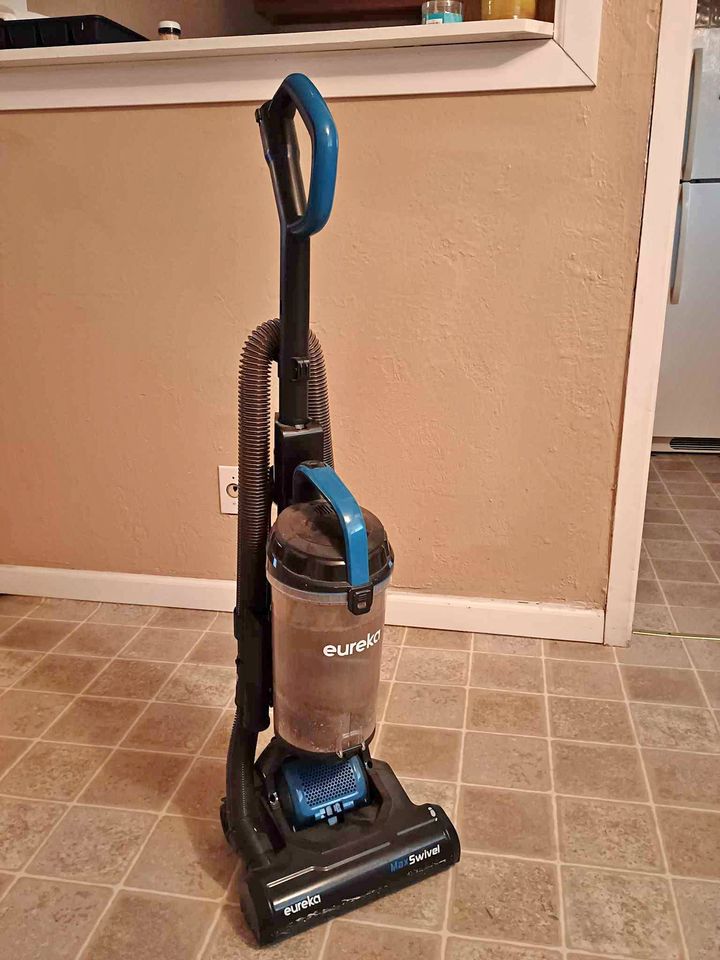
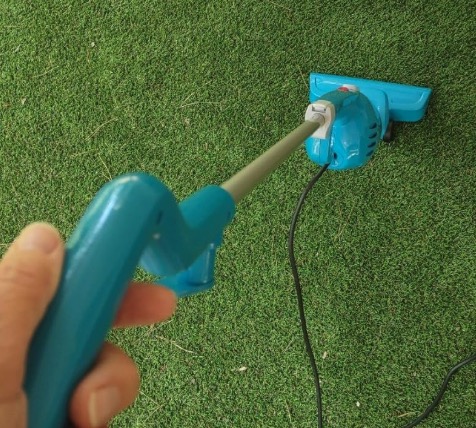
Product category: items_vacuum
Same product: no